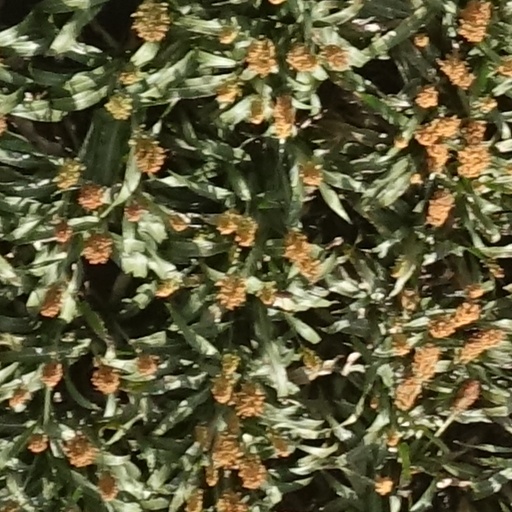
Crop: sorghum